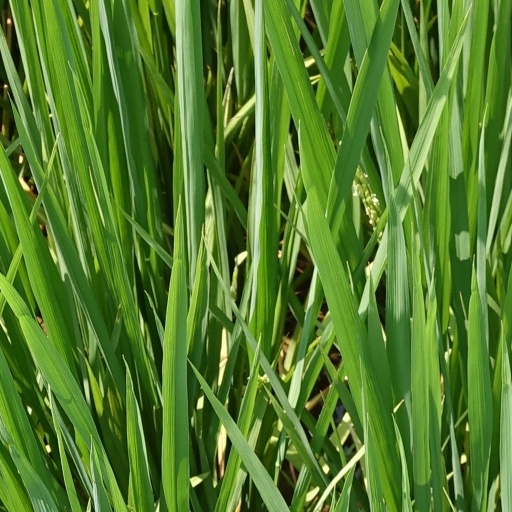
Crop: rice